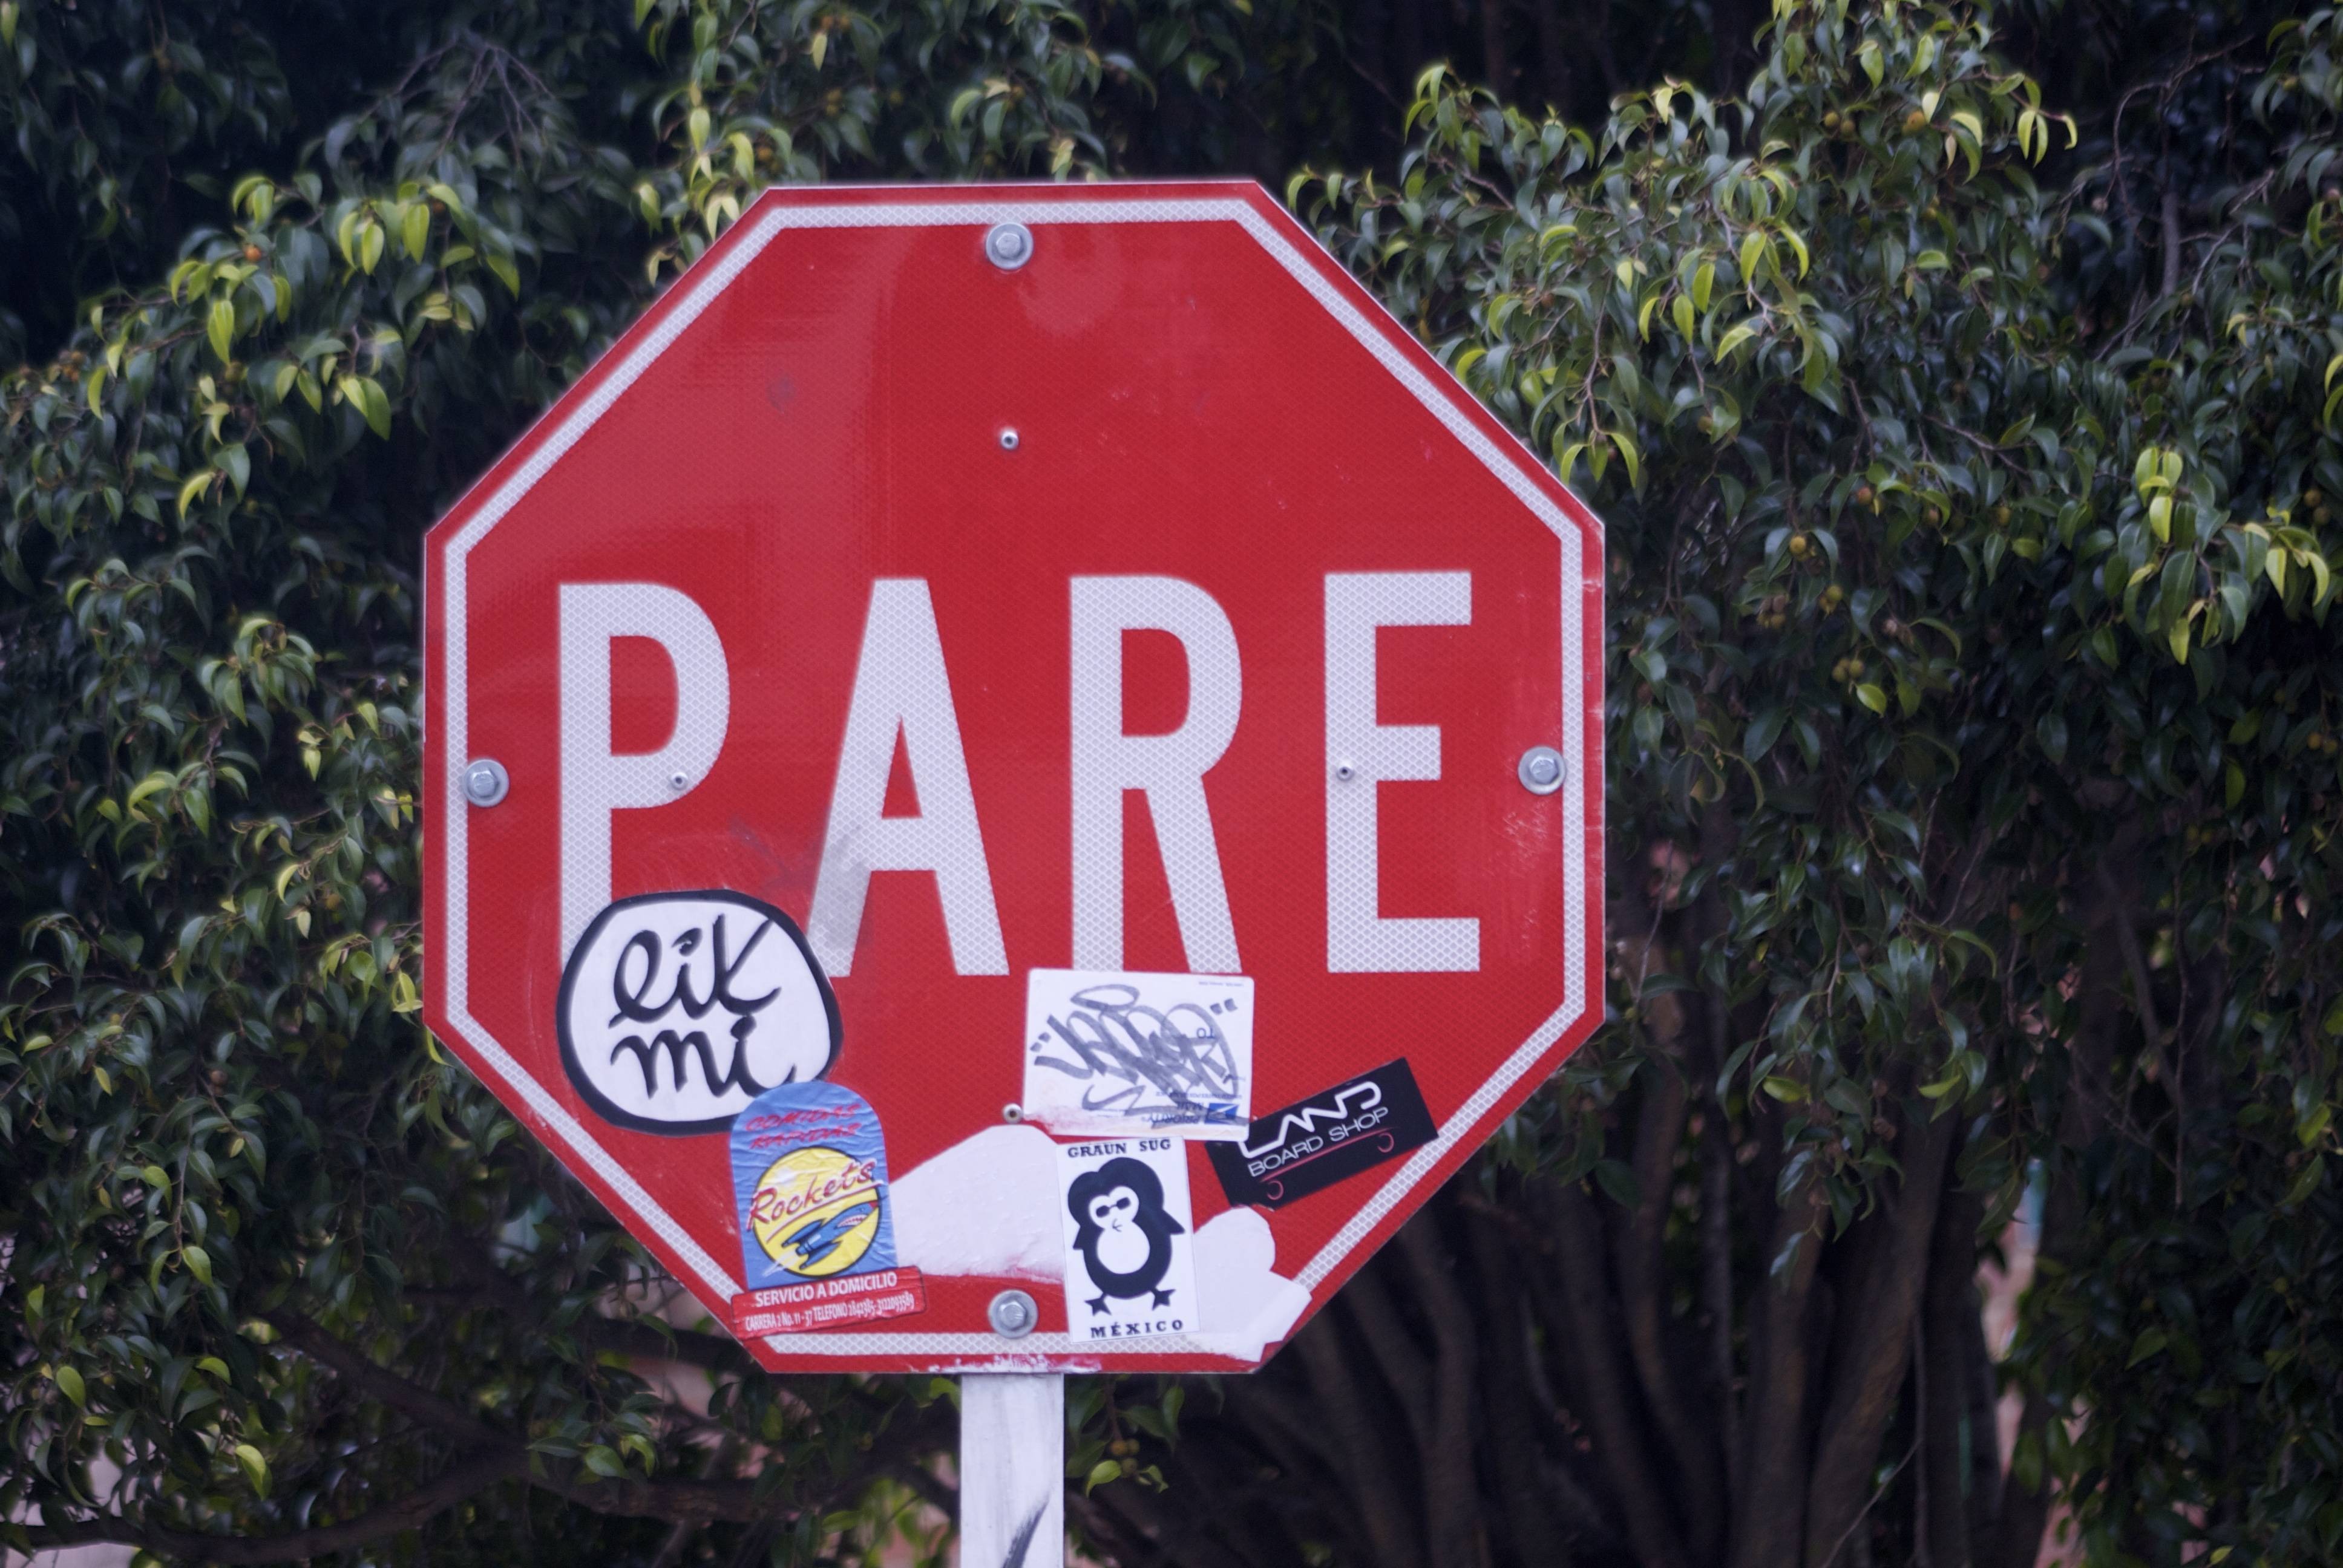
sign, red, signal, street sign, signage, lane, stop sign, stop, traffic sign